Timnath, Colorado

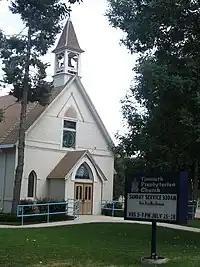
Timnath Presbyterian Church, a congregation of the Presbyterian Church (USA).

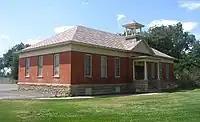
The 1900 school building, now a secondary building to Timnath Elementary School.

The area was first homesteaded by settlers in 1869. The first schoolhouse was constructed that year, approximately one-half mile west of the current town, and was named "Fairview". By 1880, the community had outgrown the schoolhouse, and new "Fairview" school was built just north of the current town. The school also served as an early meeting place for the Presbyterian Church. The turning point in the early history of the community was in 1882, with the arrival of the Greeley, Salt Lake and Pacific Railroad (controlled by the Union Pacific) linking Greeley and Fort Collins. The following year, the Presbyterian Church, petitioned by local residents, sent a missionary to found a congregation. The current structure along Main Street dates from that year.